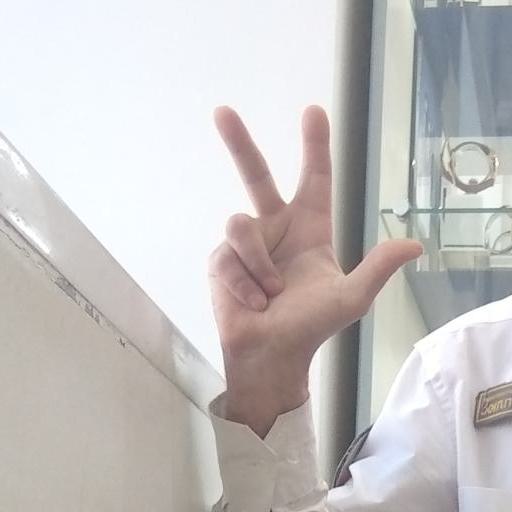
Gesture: three2